Weehawken Cove

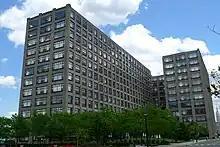
Hudson Tea Buildings were the former plant and warehouse of Lipton Tea.

A prominent landmark on the south side of the cove is the Hudson Tea Buildings, a converted residential complex in former plant and warehouse of Lipton Tea. Additional apartment complexes have been built along the cove in the last decade. The cove is two blocks north of 14th Street. On the north of the Cove is Lincoln Harbor, a residential, commercial, and recreational area on the site of the former Erie Railroad Weehawken Yard, which had partially filled the cove to be built.